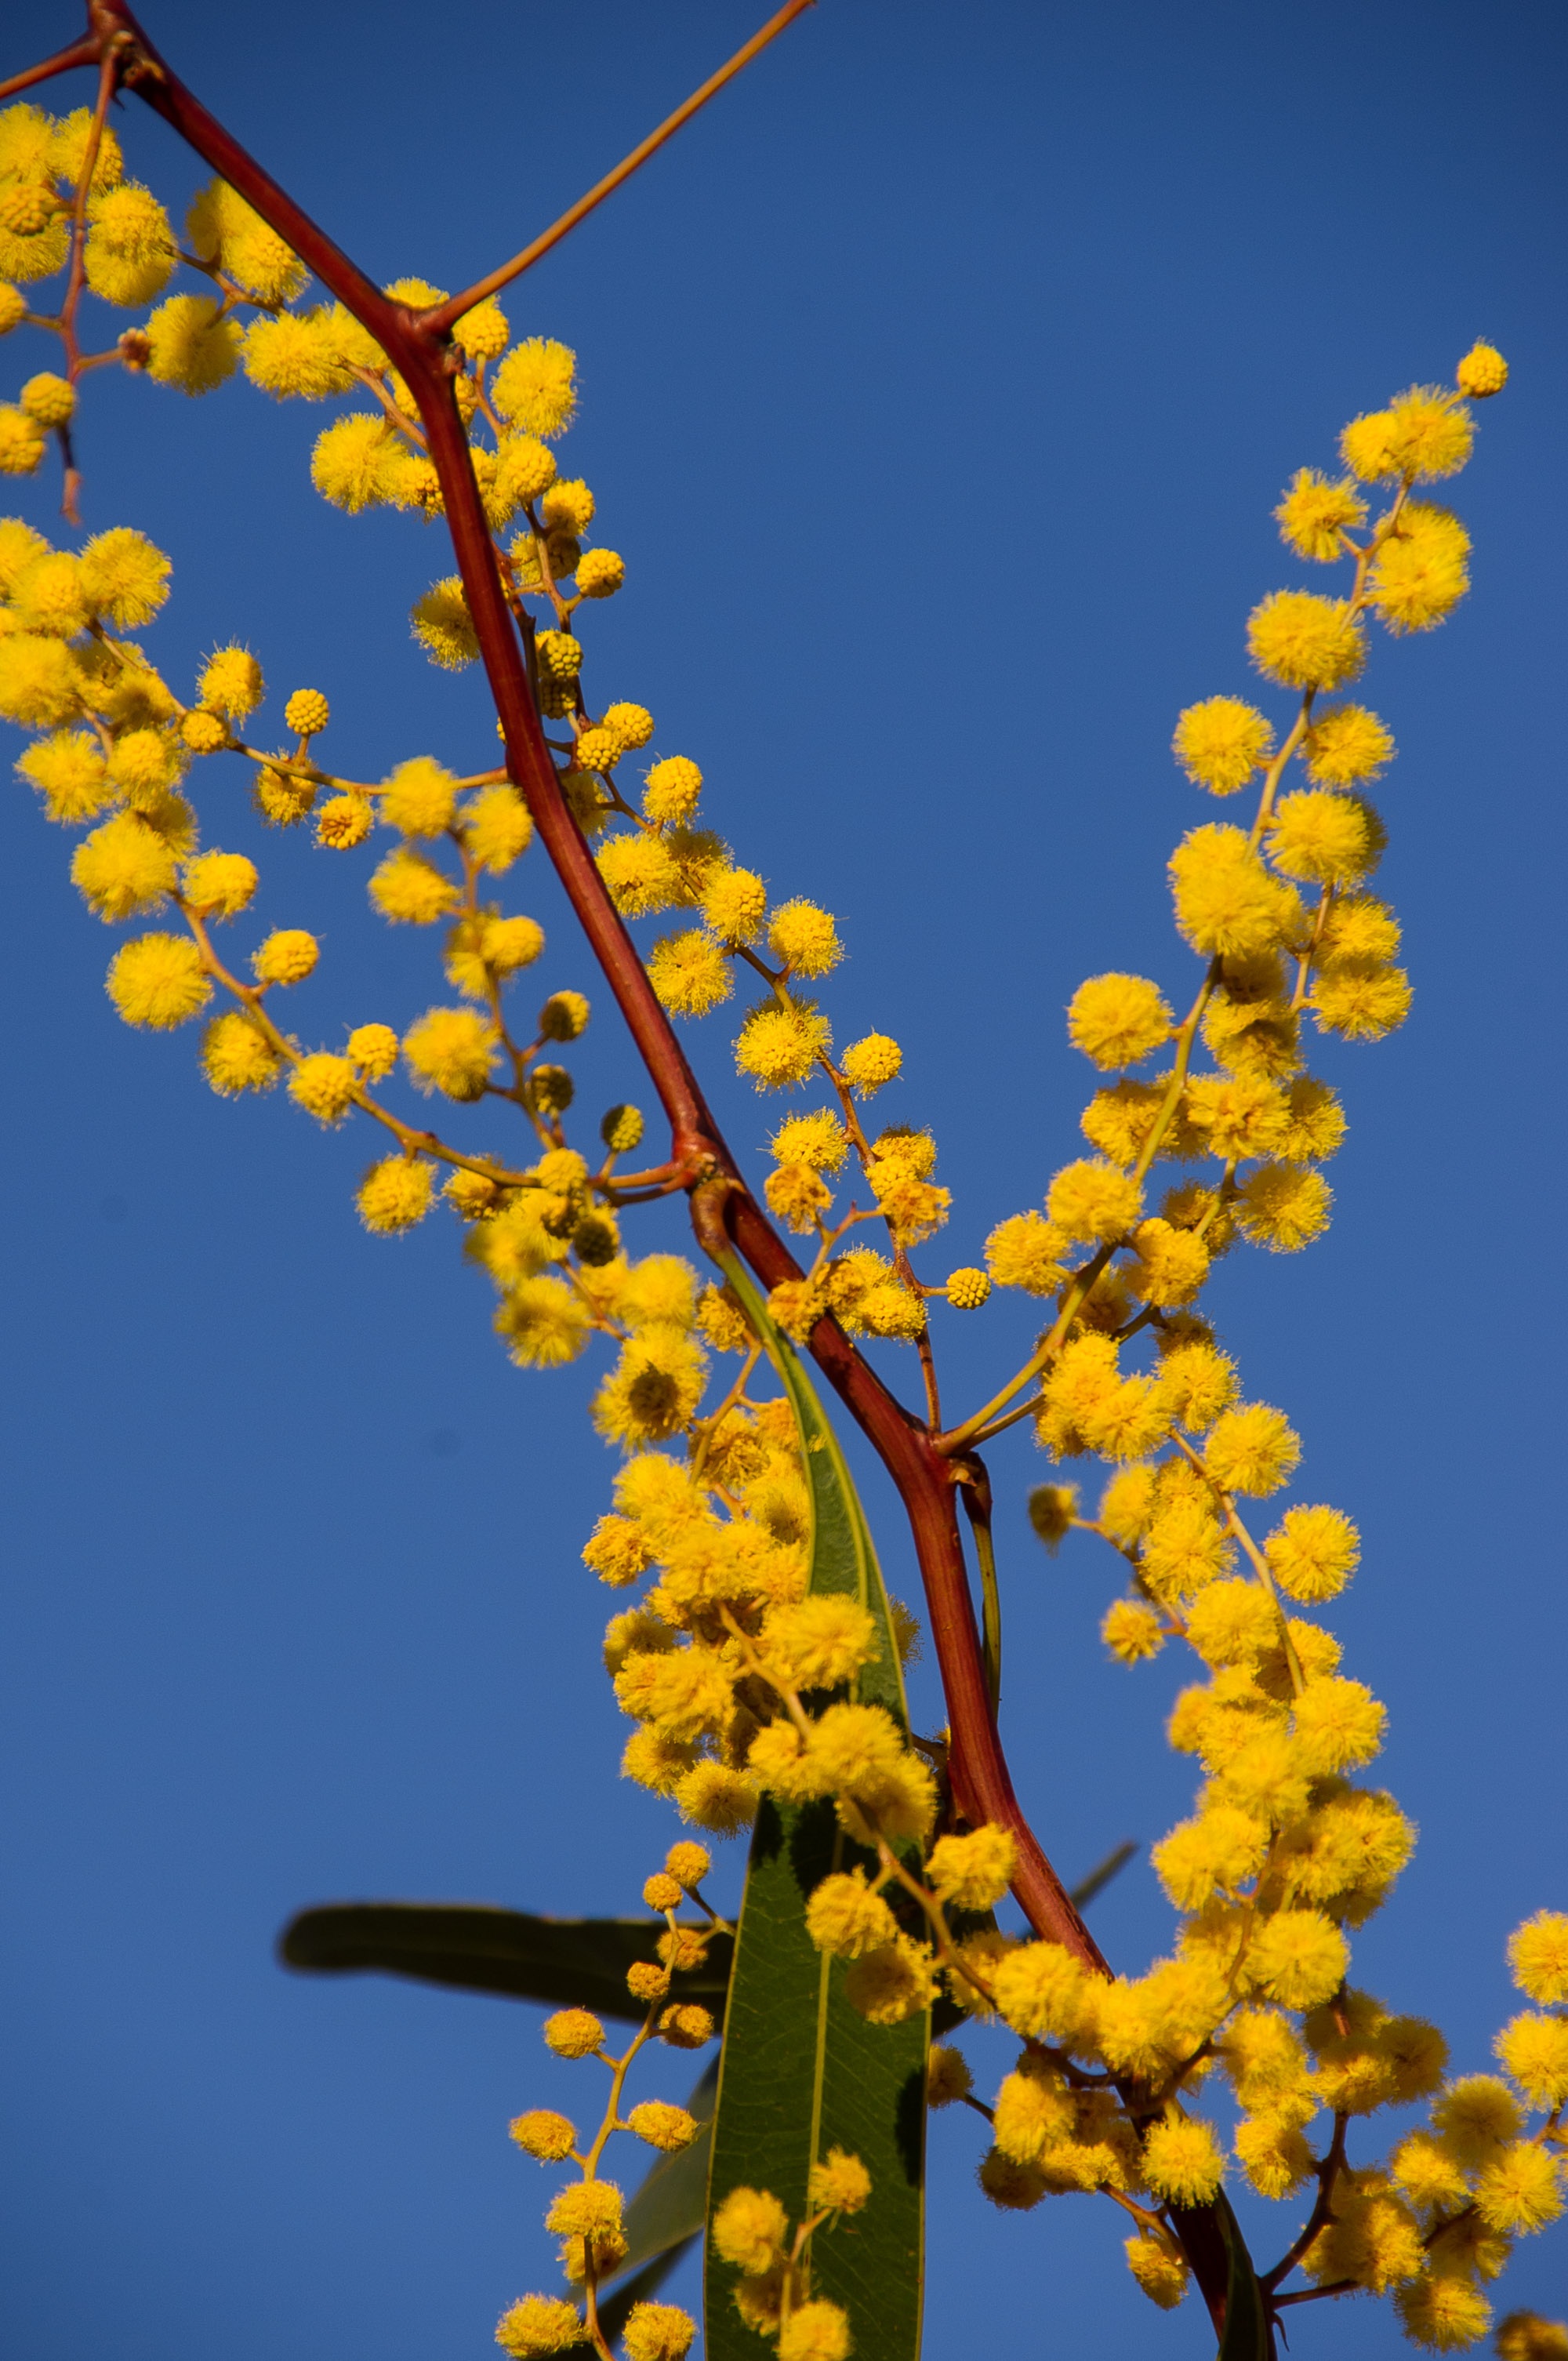
tree, branch, blossom, plant, fruit, flower, pollen, food, produce, botany, yellow, flora, blue sky, flowers, acacia, wattle, mimosa, many, macro photography, flowering plant, maidenhair tree, australian native, plant stem, land plant